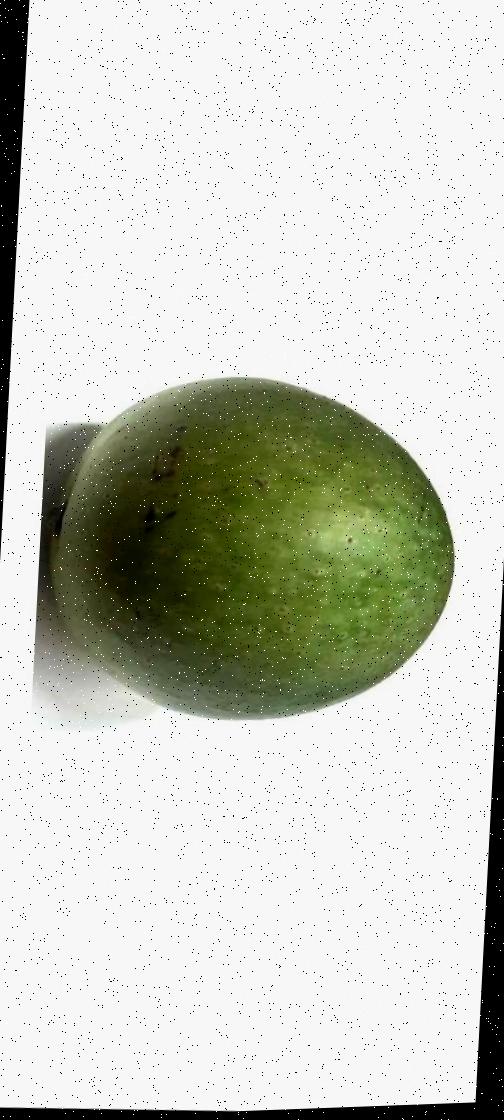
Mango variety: Ashshina Zhinuk